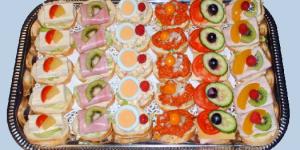
canapes de fiestas